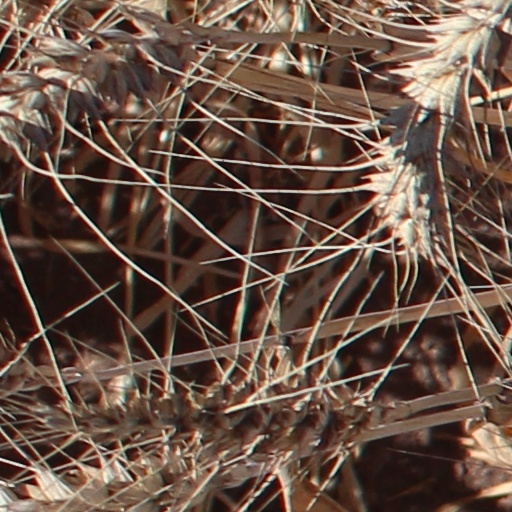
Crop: wheat